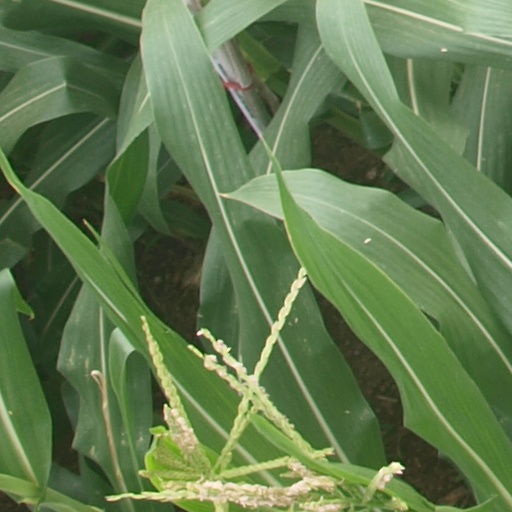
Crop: maize; corn